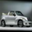
Label: automobile